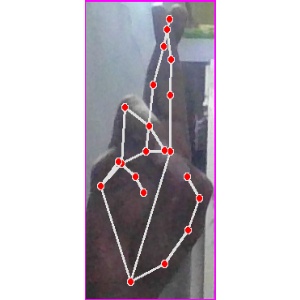
अक्षर: र